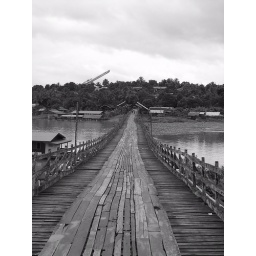
The oldest wooden bridge in Thailand which crosses over into the jungle where Burmese refugees live.